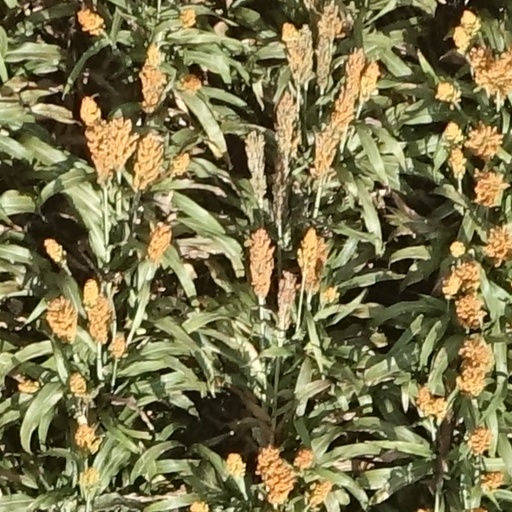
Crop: sorghum